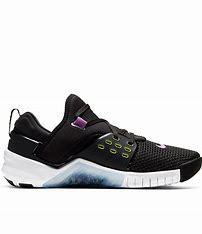
Brand: Nike
Model: Free X Metcon 2